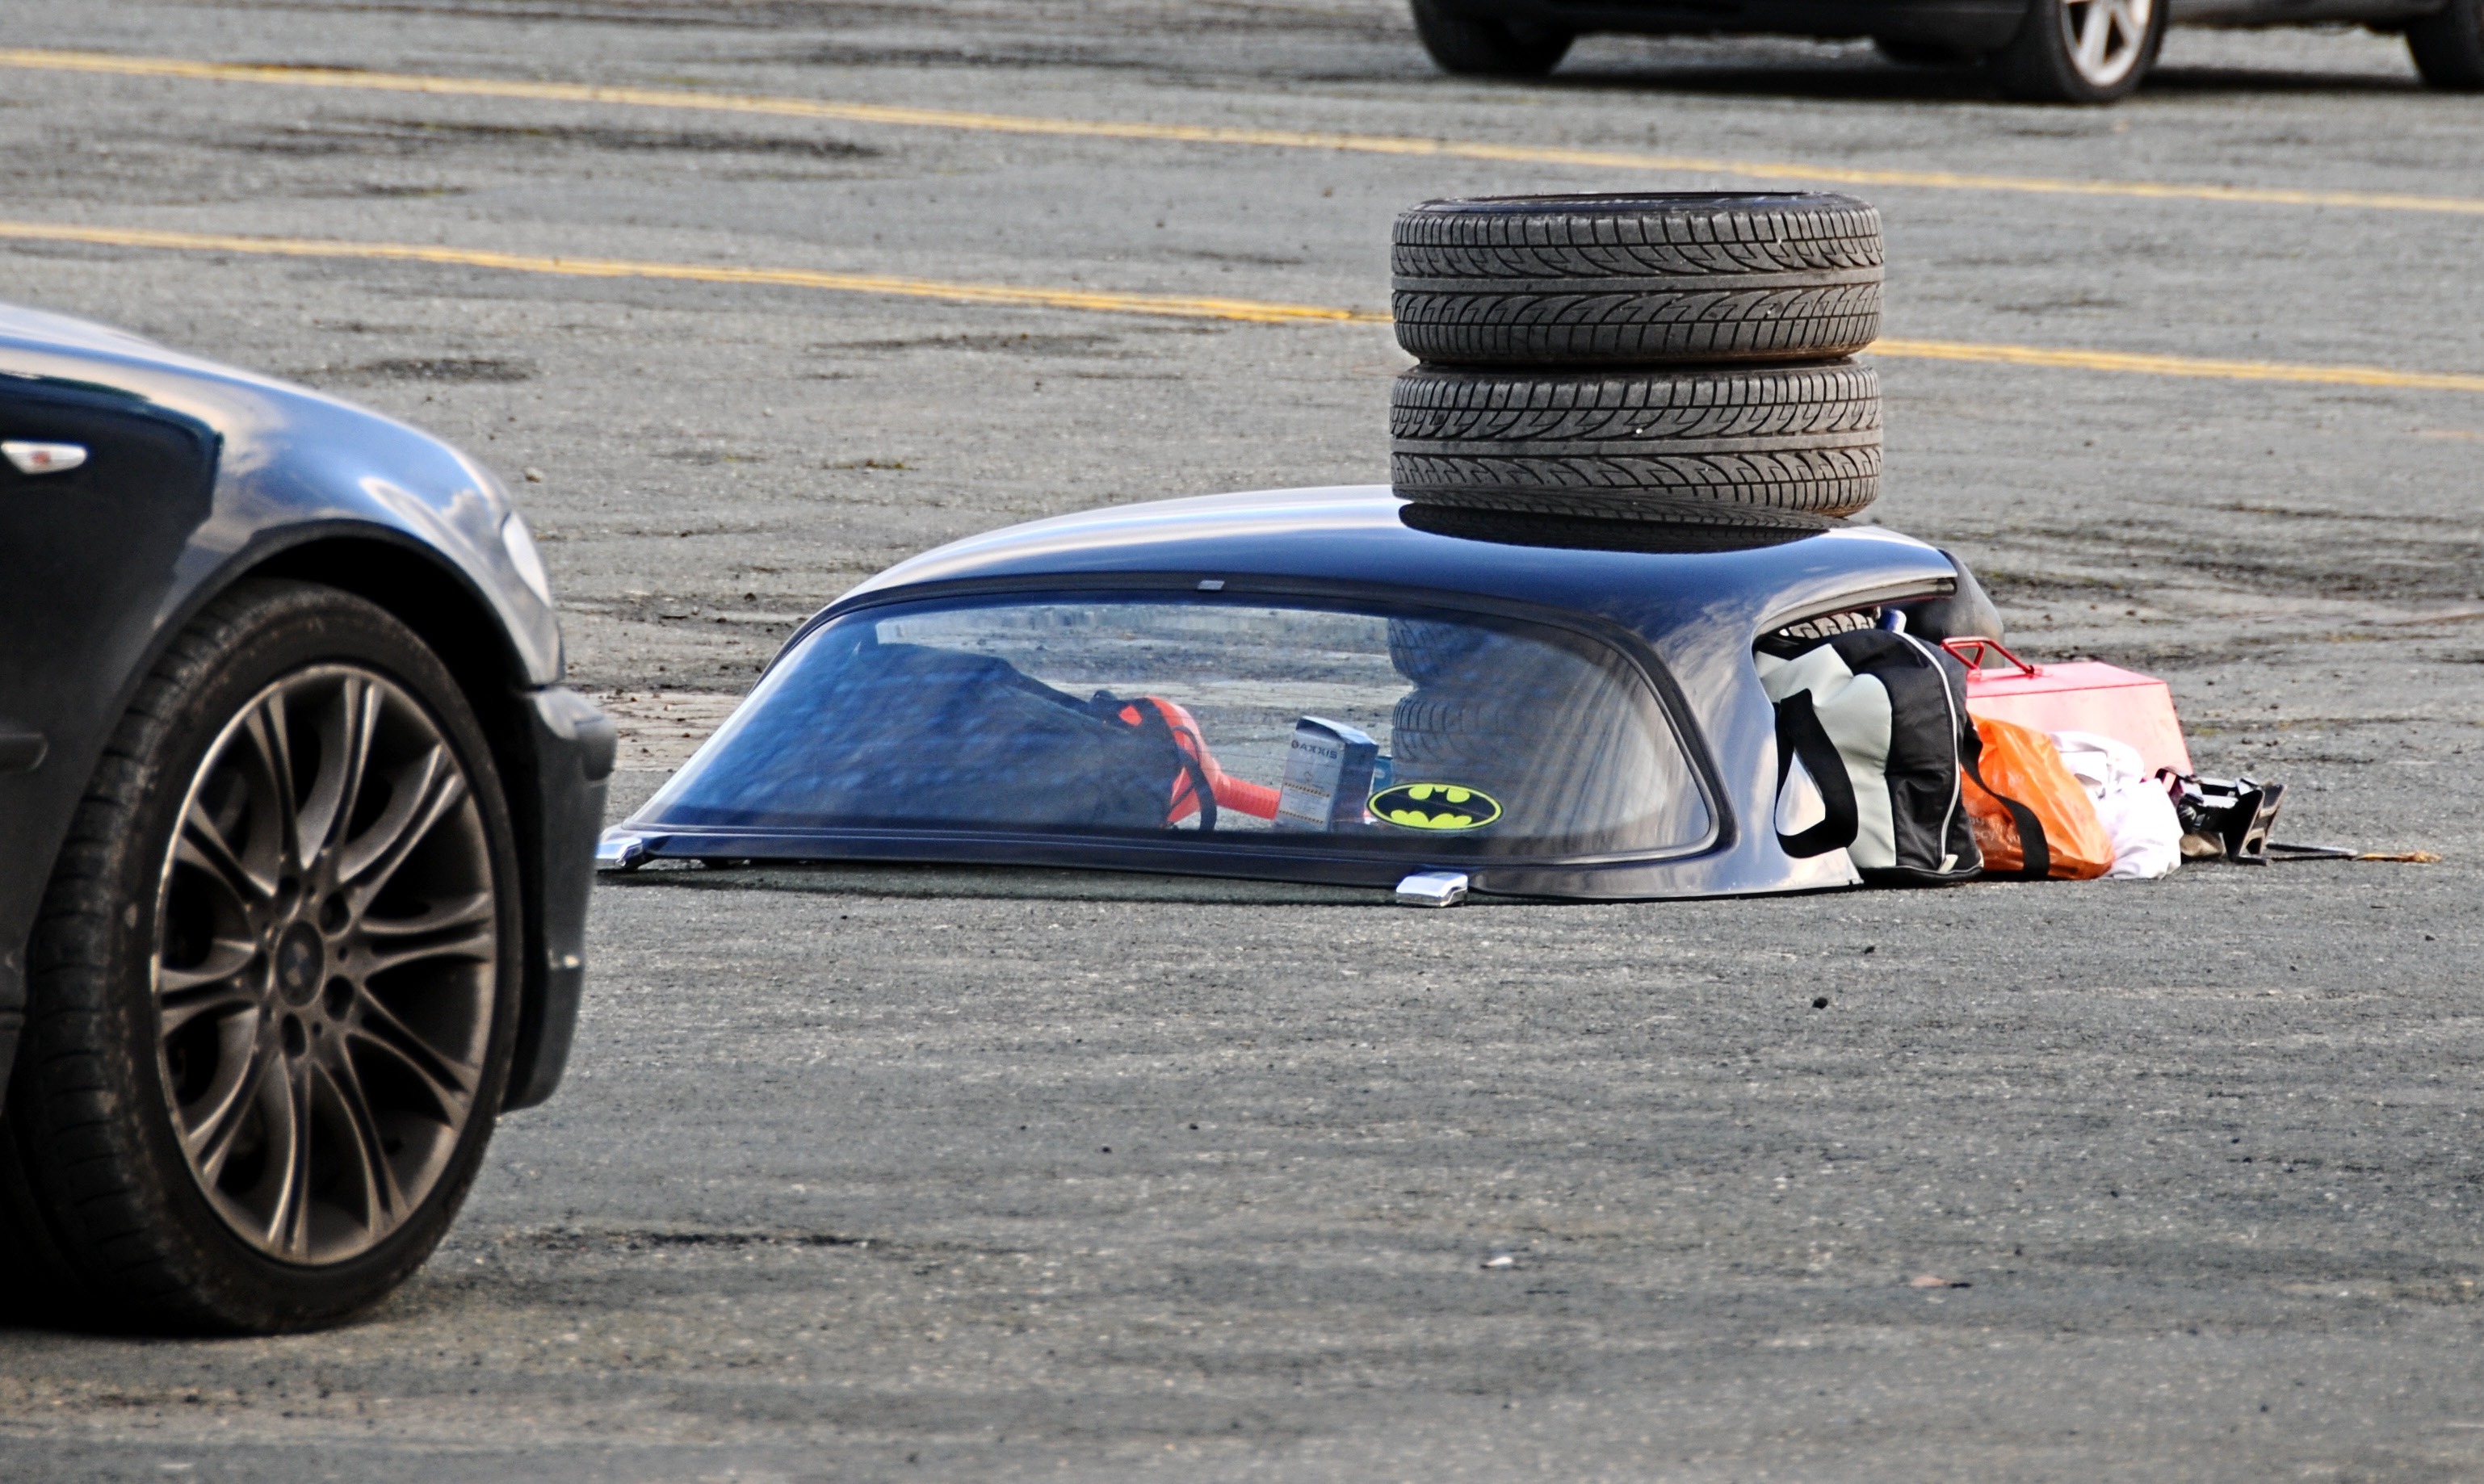
road, car, wheel, automobile, driving, transportation, vehicle, tire, classic car, sports car, race car, race, supercar, wheels, racing, race track, convertible, land vehicle, auto racing, automobile make, automotive design, luxury vehicle, performance car, converted